János Kóka

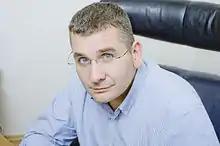
Dr. János Kóka as Chairman and CEO of Cellum Global Zrt. (2013)

János Kóka (born 5 July 1972) is a Hungarian businessman, private investor, IT entrepreneur and manager of various enterprises, who served as Minister of Economy and Transport between 2004 and 2007. He was a member of the Alliance of Free Democrats (SZDSZ) and functioned as its chairman from 2007 to 2008. He also served as leader of the liberal party's parliamentary group until 2010, when SZDSZ failed to win any seats after 20 years. Kóka left the party that year. In 2010 he returned to business life and presently works as chairman and CEO of Cellum Global Zrt. and Chairman of the Board of Cellum Bulgaria. He is married to Edit Varga.